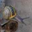
Label: snail